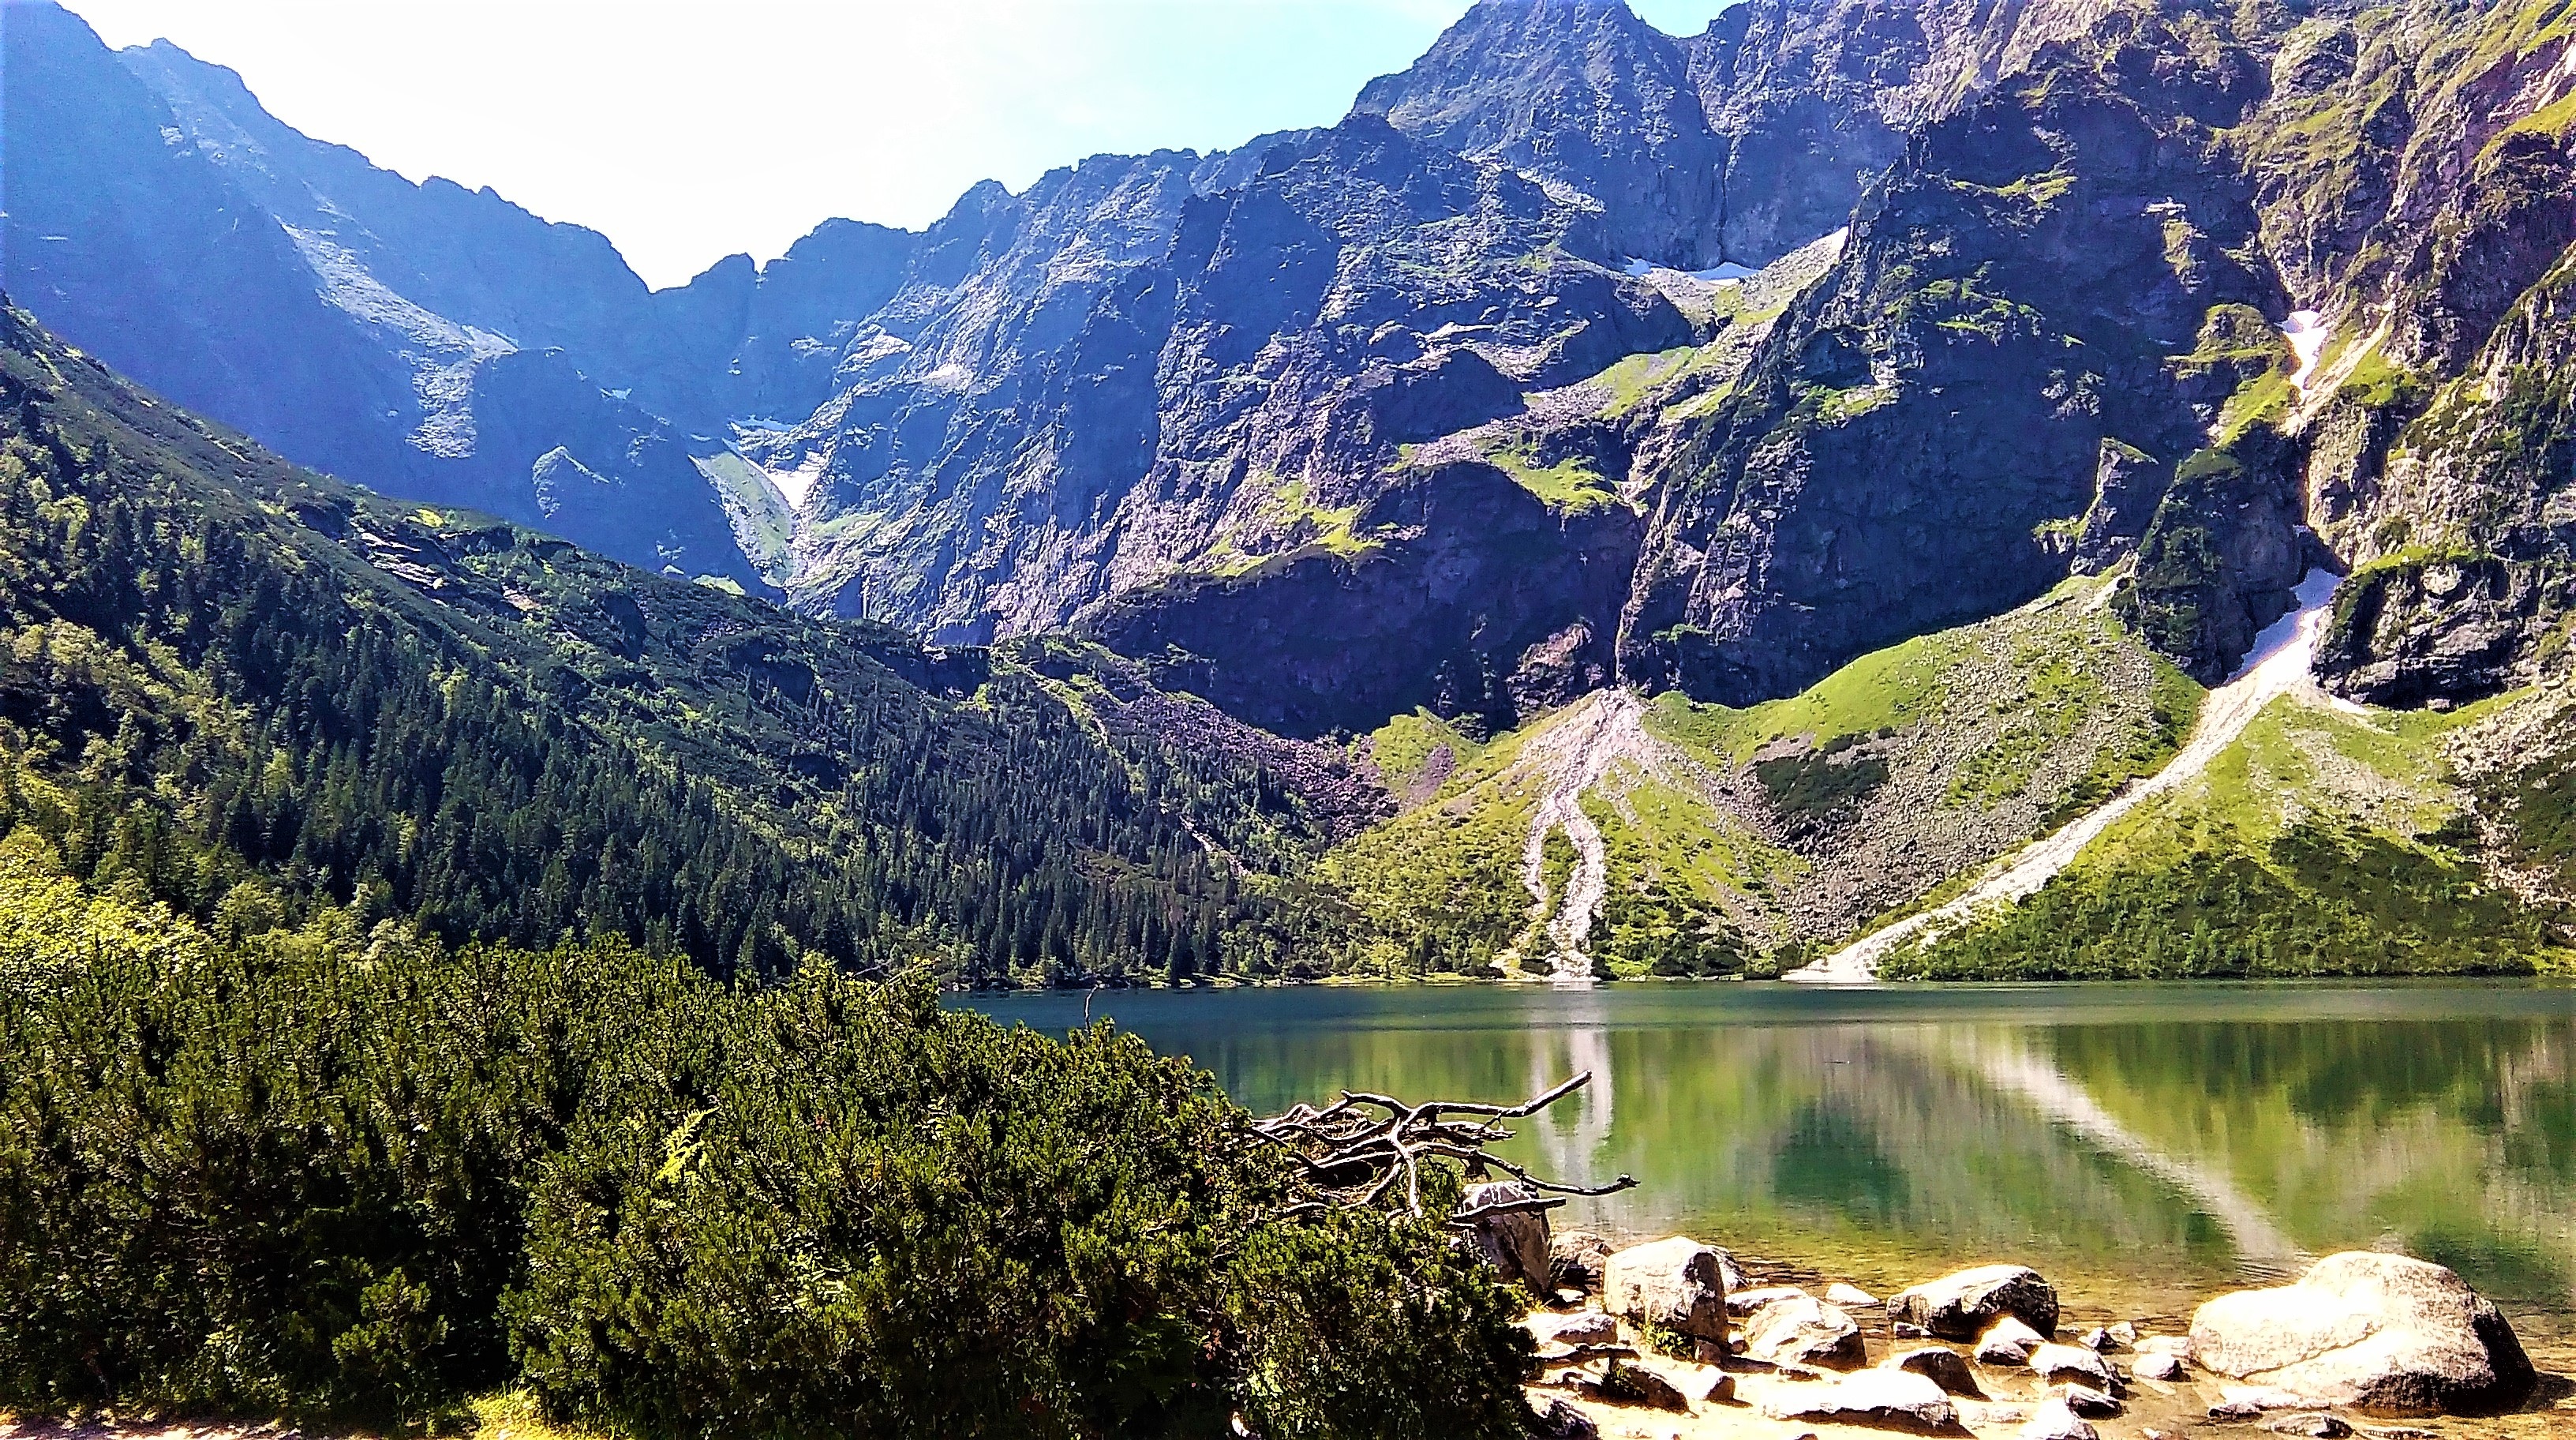
landscape, nature, wilderness, mountain, lake, valley, mountain range, fjord, tourism, national park, alps, plateau, loch, landform, tarn, mountain pass, the valley of the, geographical feature, mountainous landforms